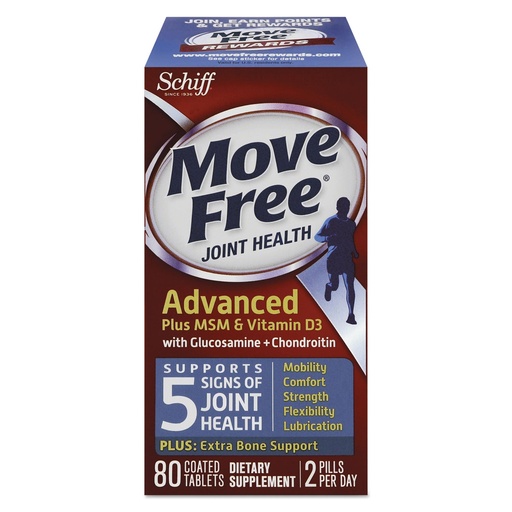
Move Free Advanced Plus MSM and Vitamin D3 Joint Health Tablet, 80 Count
Brand: 2xSavings
Category: Health & Beauty > Health Care > Fitness & Nutrition > Vitamins & Supplements > Collagen